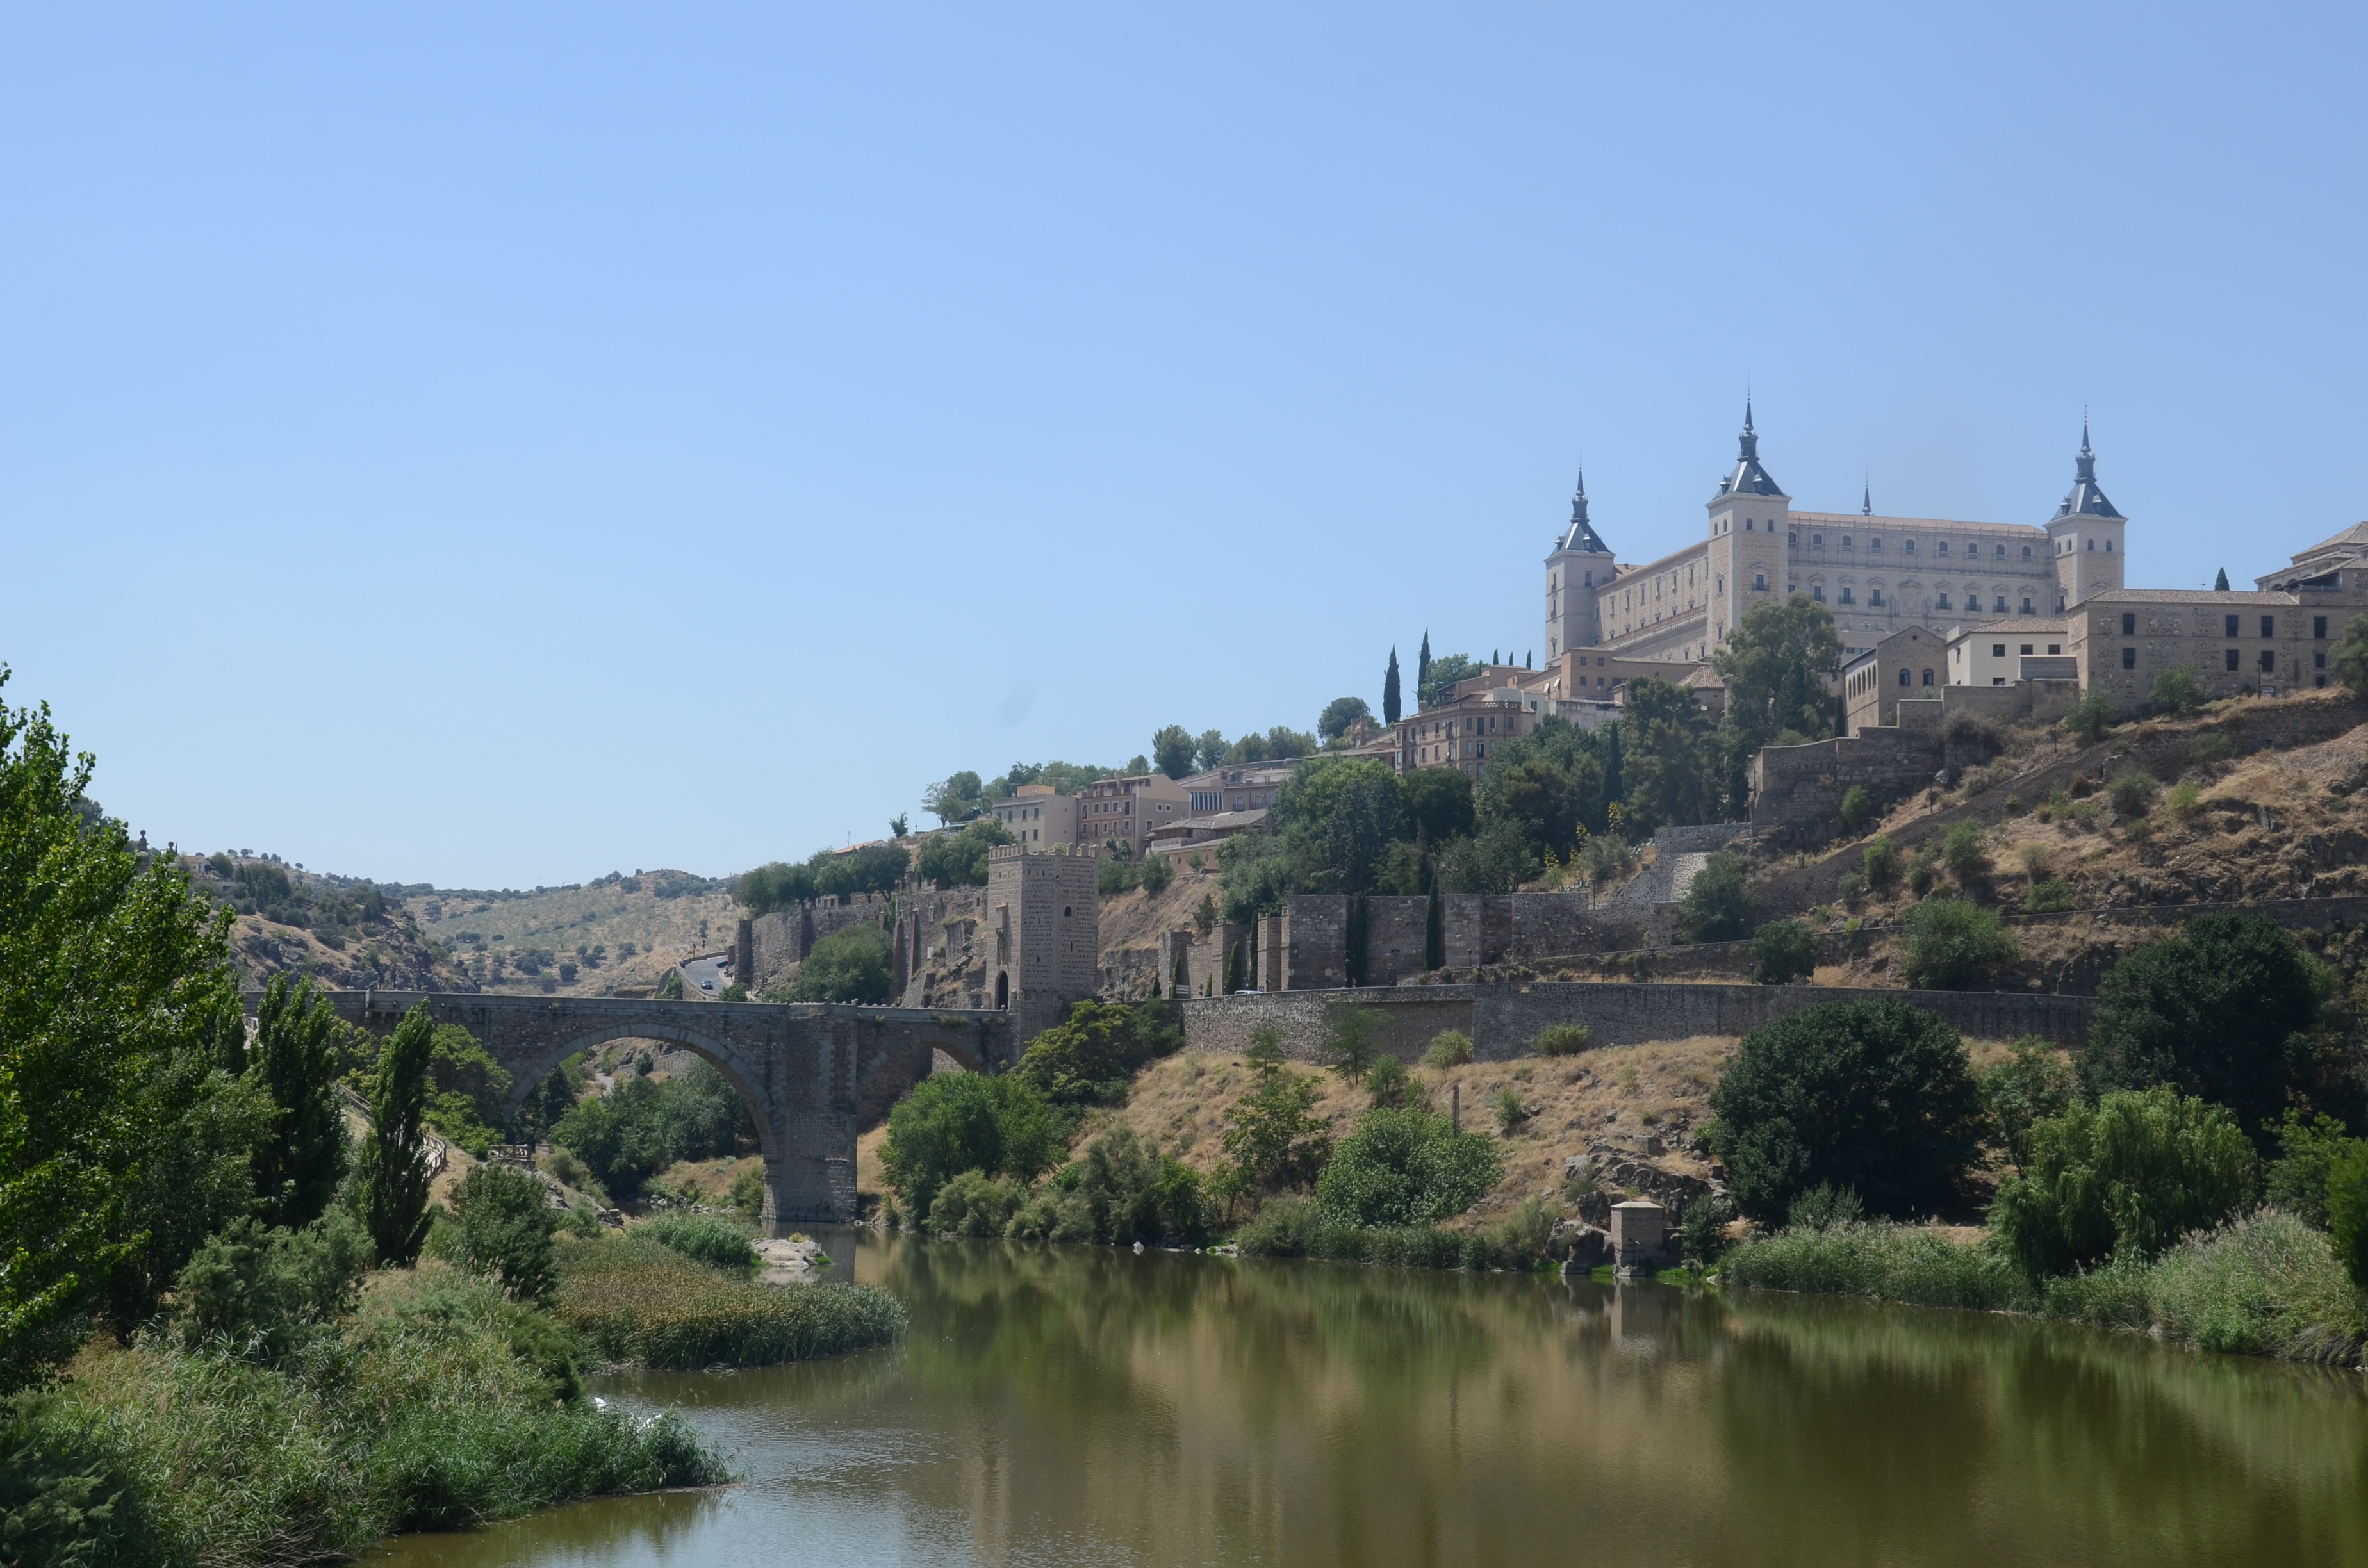
landscape, water, nature, sky, road, chateau, river, summer, travel, castle, ride, blue, tourism, trip, waterway, blue sky, day, toledo